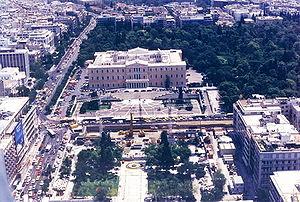
La place Syntagma est une des places réputées au centre d’Athènes, en Grèce. Elle se situe face à l'actuel bâtiment du Parlement grec. La place est étroitement liée à l'histoire athénienne et grecque. En septembre 1843, elle a été baptisée Place du Palais. Elle prend son nom actuel après la Révolution du 3 septembre 1843, révolte militaire qui force Othon Ier de Grèce à approuver la Constitution.